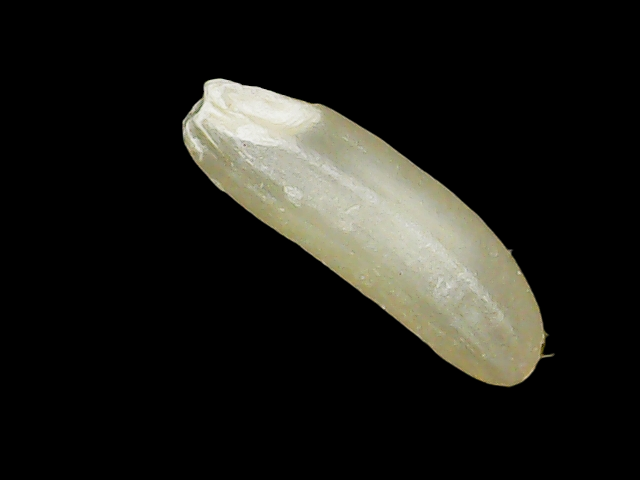
Rice variety: Binadhan21